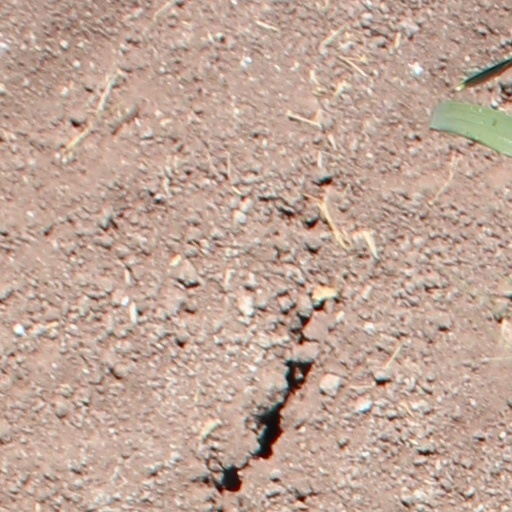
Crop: wheat